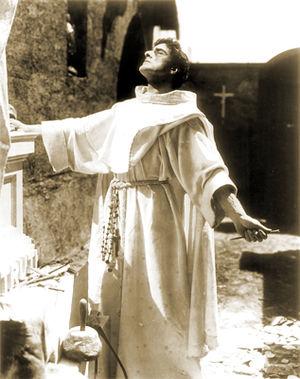
Lawrence Dallin Clawson, né le 4 octobre 1885 à Salt Lake City, mort le 18 juillet 1937 à Englewood, est un directeur de la photographie américain, membre fondateur de l'ASC.